Jasenovac – istina

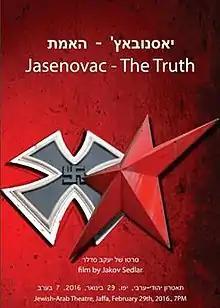
Hebrew-language poster released for the film's premiere in Jaffa

Jasenovac – istina (English: Jasenovac – The Truth) is a 2016 Holocaust denial documentary film by the Croatian filmmaker Jakov Sedlar. The film contends that the extent of The Holocaust in the Independent State of Croatia, an Axis puppet state, and the World War II-era genocide of the country's Serb population was exaggerated through post-war communist propaganda. It focuses primarily on Jasenovac, a concentration camp run by state’s wartime fascist Ustaše government where an estimated 100,000 are believed to have perished, and suggests that the actual death toll never exceeded 18,000. The film also argues that Jasenovac continued being used as a concentration camp by Yugoslavia's communist authorities well after World War II, and that more inmates perished when it was run by the communists than when it was run by the Ustaše.